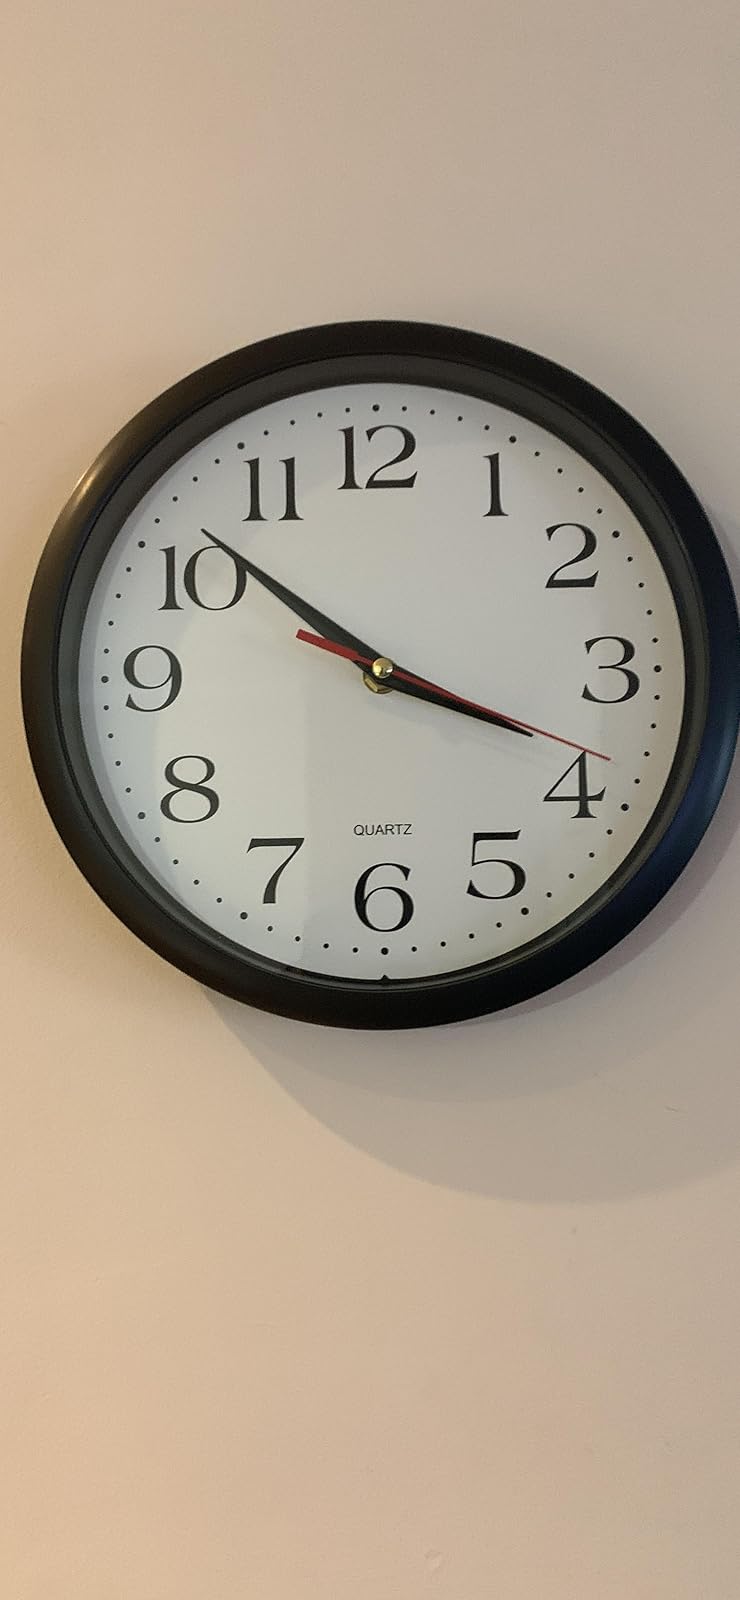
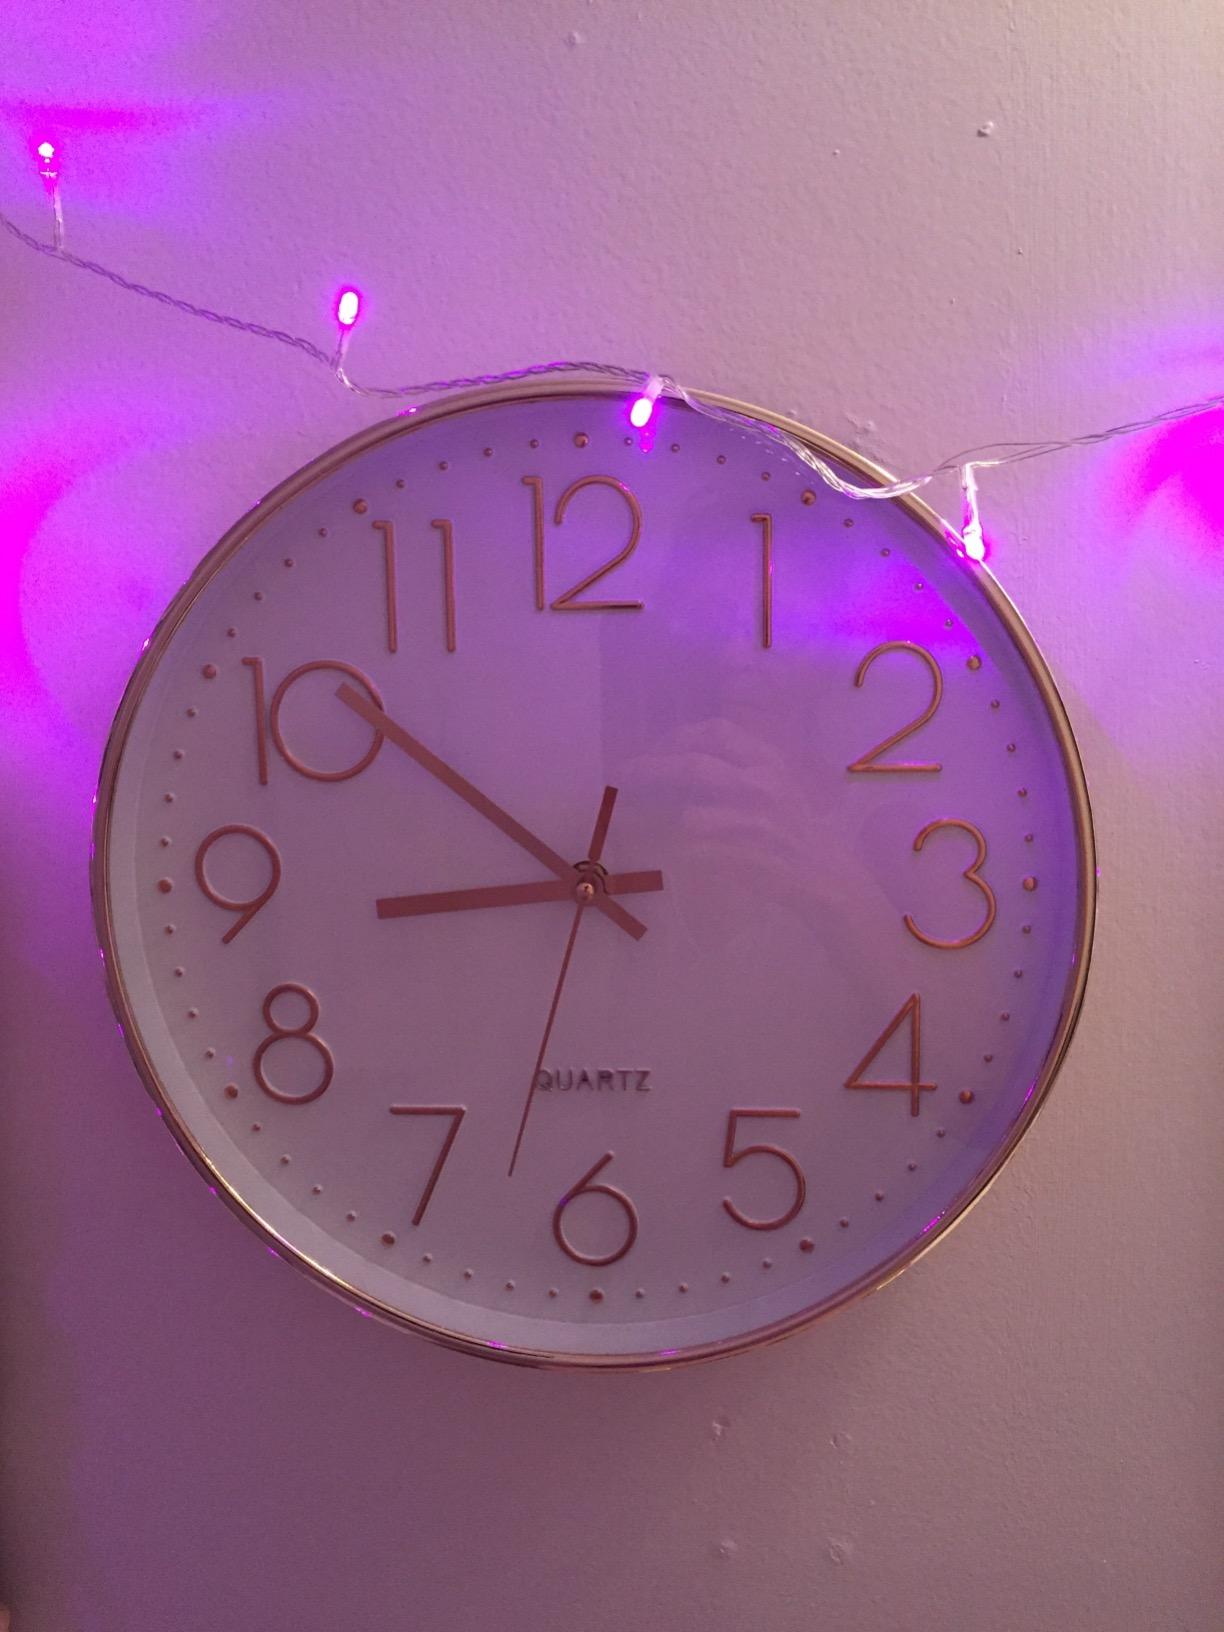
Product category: clock
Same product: no